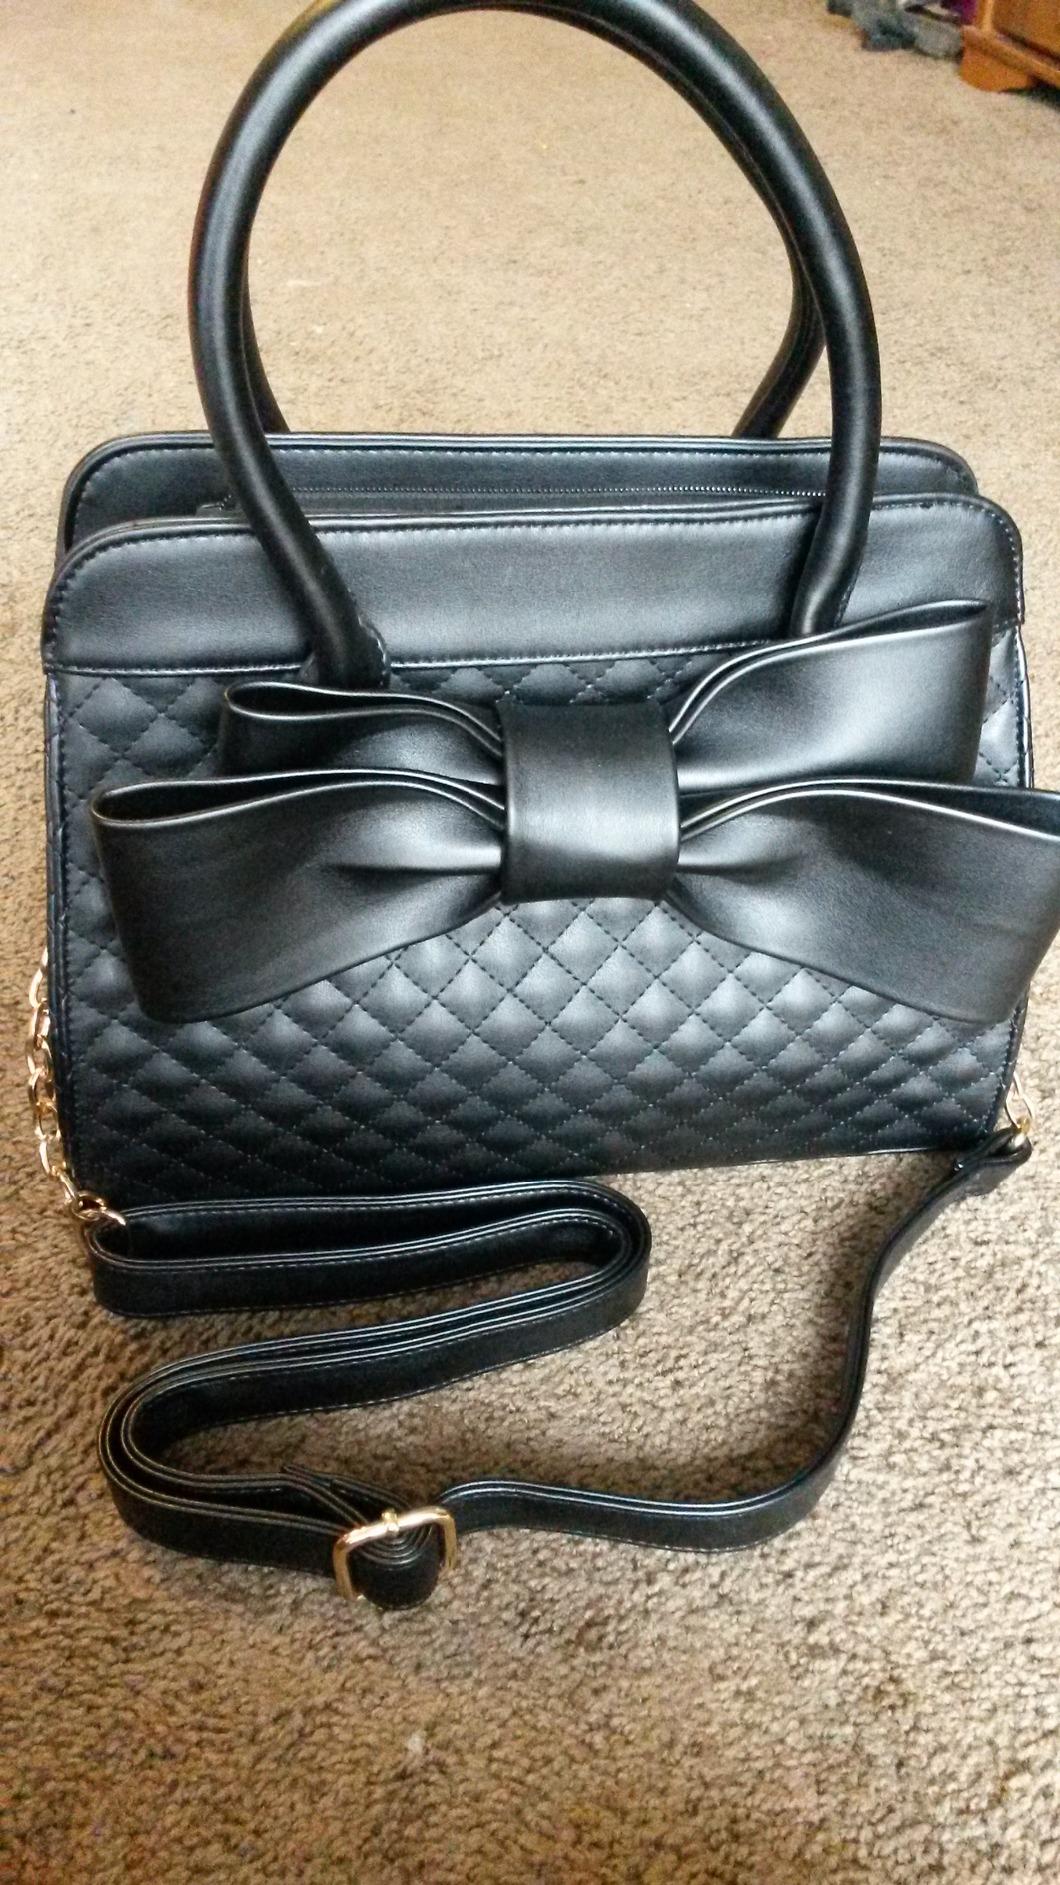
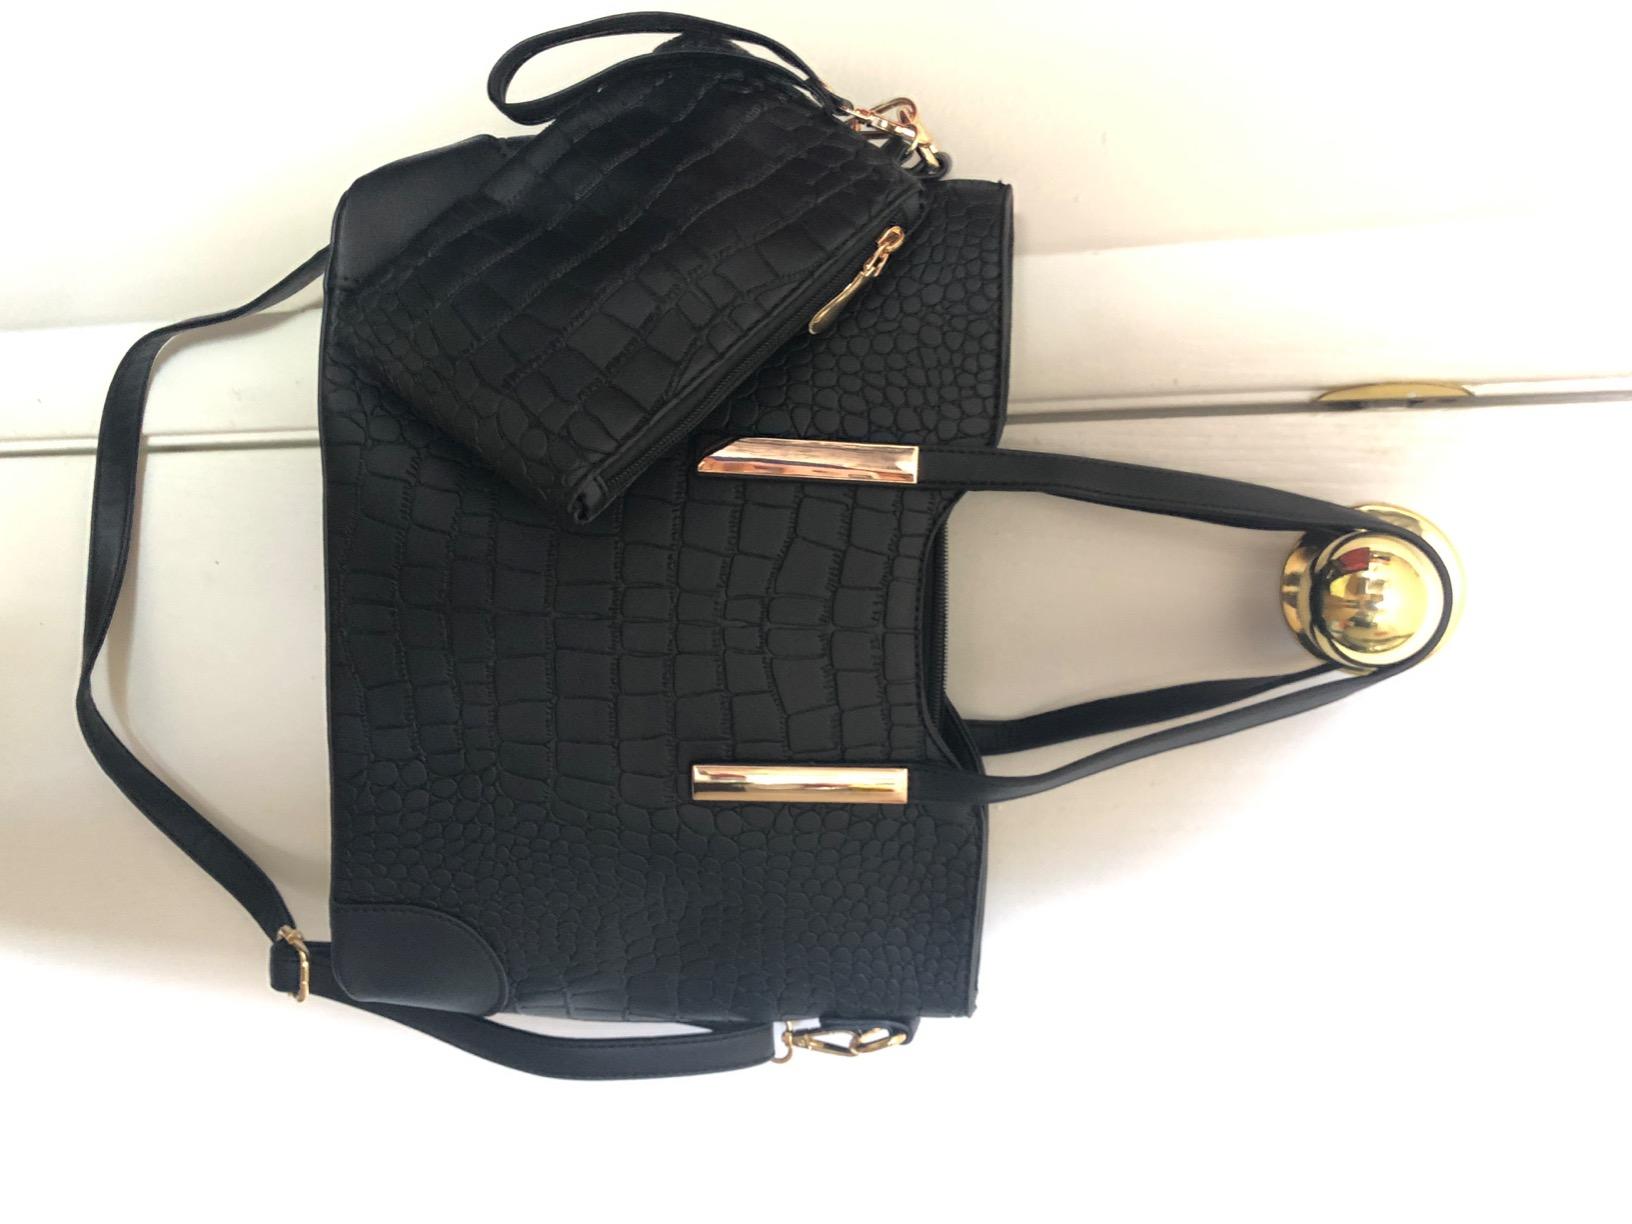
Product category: accessories_handbag
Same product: no